John Clarke (Baptist minister)

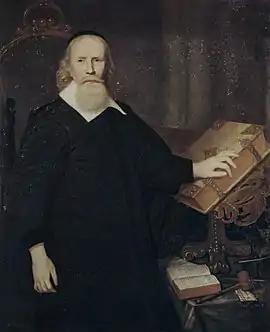
"The Unknown Clergyman"(possible portrait of Clarke)

John Clarke (October 1609 – 20 April 1676) was a New England English-born politician, physician, and Puritan Baptist minister, co-founder of the Colony of Rhode Island and Providence Plantations, author of its influential charter, and a leading advocate of religious liberty in America.